Collaberg School

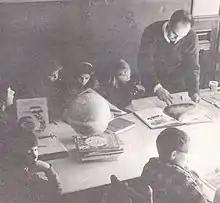
Headmaster Robert Barker guides third through sixth graders in a discussion of current events as part of the social studies program

In 1960 following the publication of A.S. Neill's book "Summerhill: A Radical Approach to Child Rearing" about a radical, free-school in England, a group of parents and educators in the New York City area began talking about trying to start a Summerhill type school. A number of this group had attended Black Mountain College in North Carolina, an experimental college started in 1933. This was the meeting place for a notable group of creative free-thinkers including Paul and Vera Williams, John Cage, M. C. Richards, Karen Karnes, David Weinrib, Patsy and LaNoue Davenport. After leaving Black Mountain in the early 1950s they founded the Gate Hill Cooperative (known as "The Land") in Stony Point, New York, 30 miles from New York City. Many in the group were interested in education and had young children of their own but did not want to enroll them in a traditional school. Educational philosopher and Gestalt therapist Paul Goodman who had spent a summer at Black Mountain teaching, was living in New York and came to know the folks at the Land. They shared ideas about education and were particularly interested in Summerhill. Goodman suggested that Robert Barker, a frequent visitor to the Land and teacher, go to England. Barker spent a year working at Summerhill and learning about their new approach to education from 1959 to 1960. When Barker returned he led the founding in 1961 of the first school in the United States based on the Summerhill model. Incorporators of the school were Bob Barker and his wife Esther, Mabel Chrystie, Paul Goodman, and Harold Ardnoff. The school was founded on two central principles: community and collaboration. Both of these principles had been part of the ethos of Summerhill and Black Mountain. In contrast mainstream education in that era was based on hierarchy and competition.